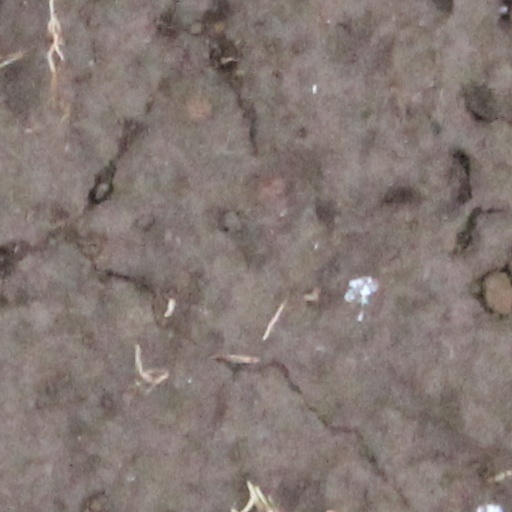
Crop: wheat